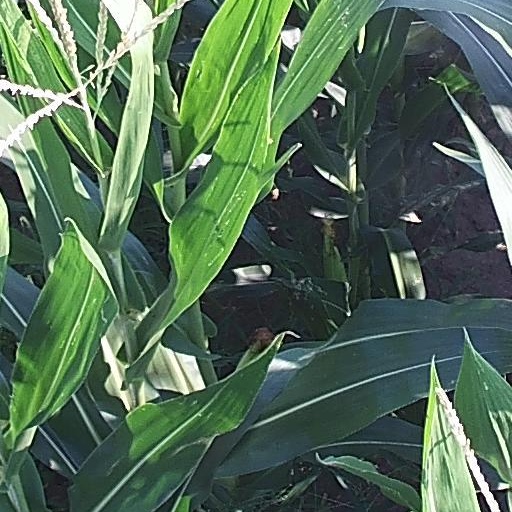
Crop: maize; corn